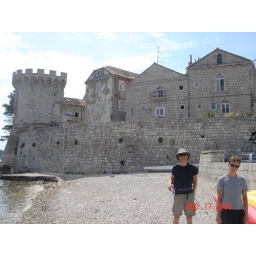
Just arriving to Korcula, the old city wall and tower in the background.